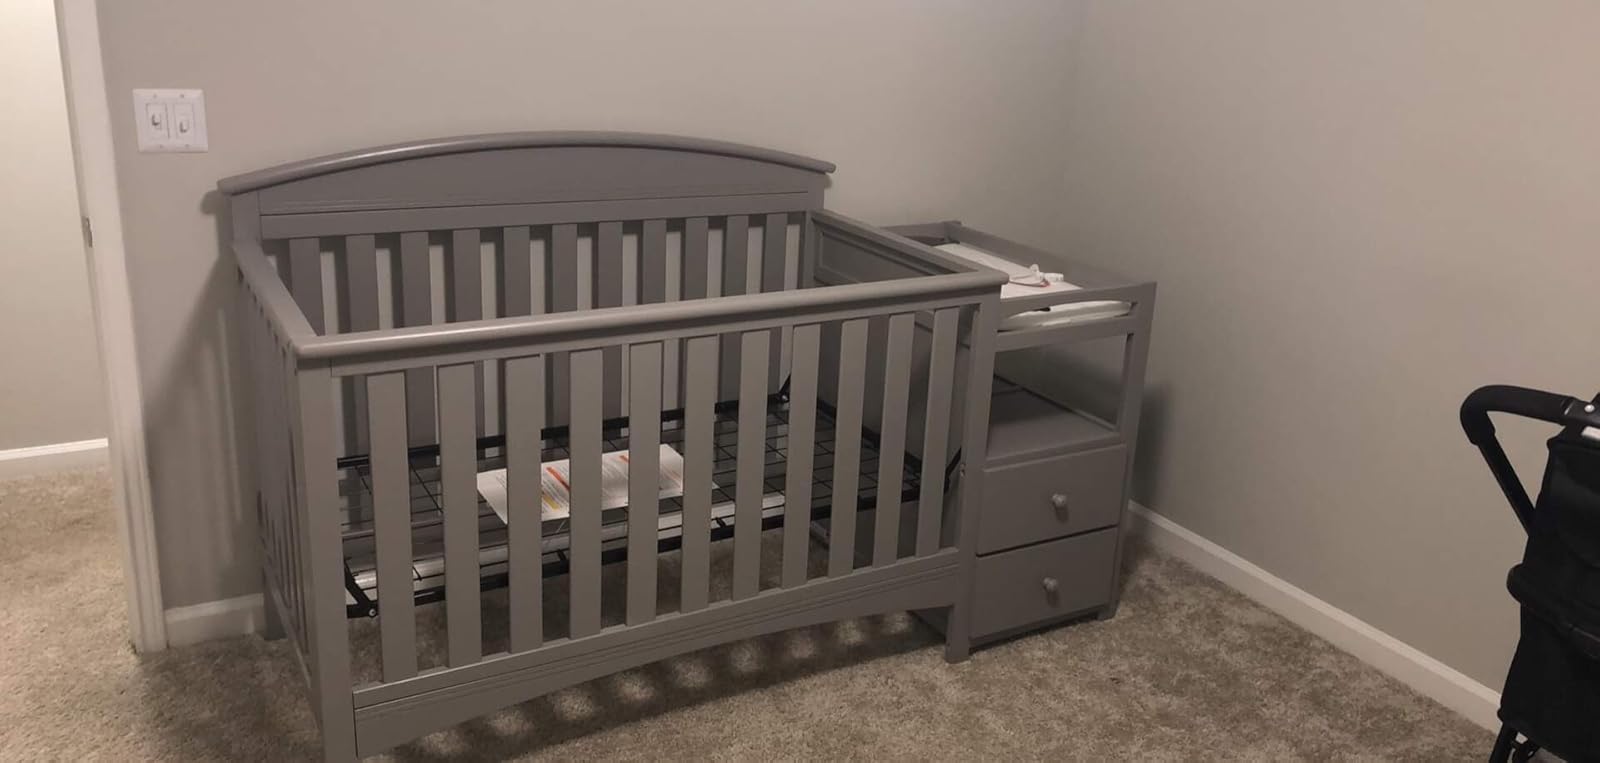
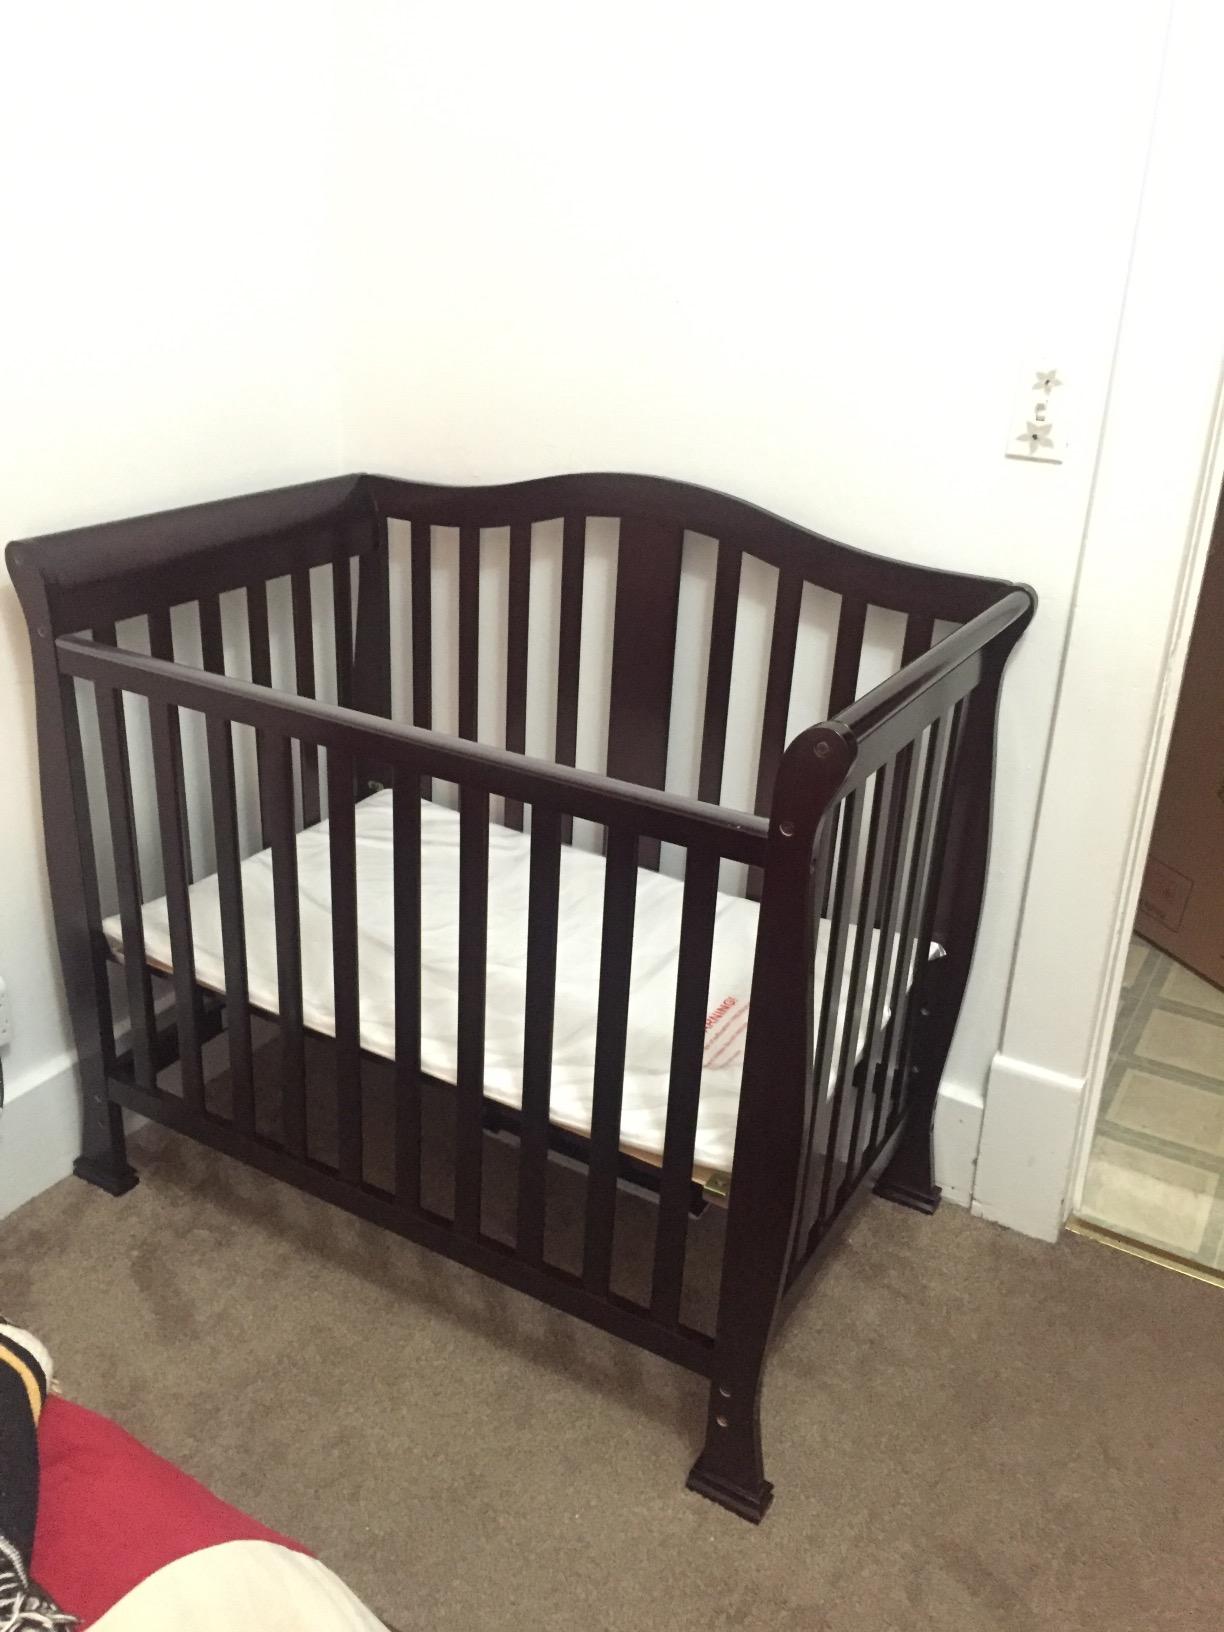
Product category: products_crib
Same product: no